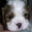
Label: dog